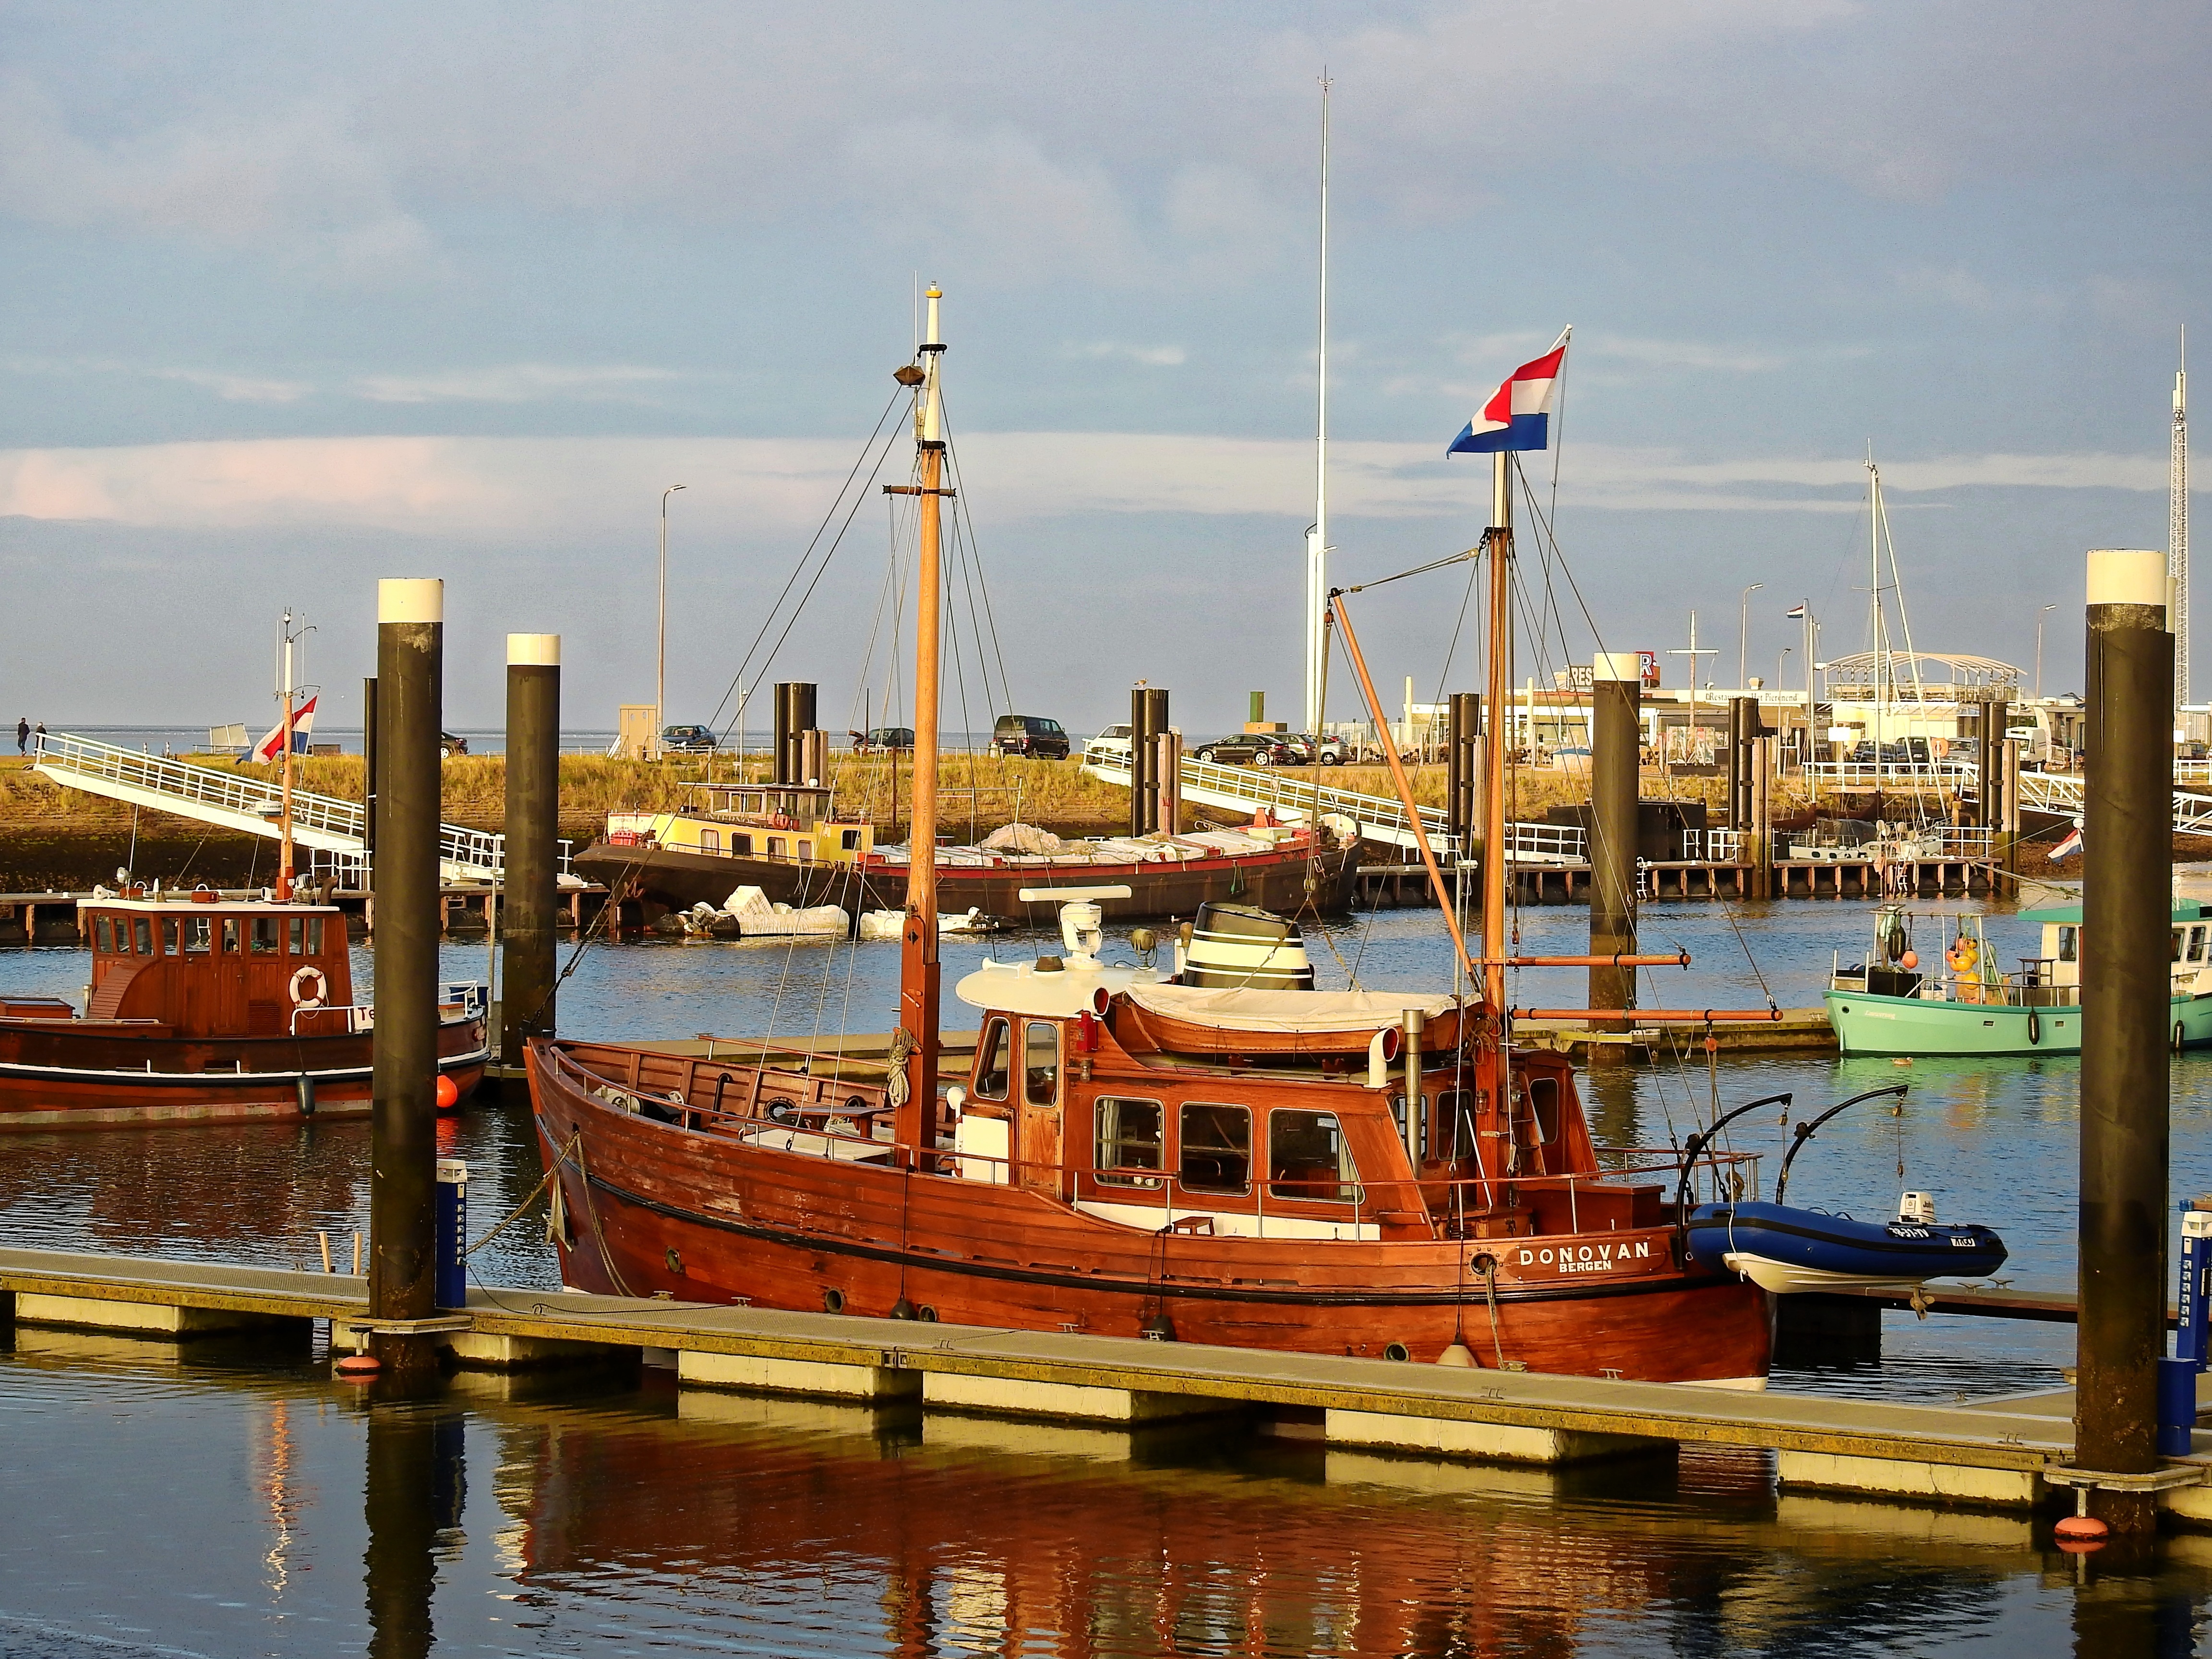
sea, coast, water, dock, sunset, boat, lake, ship, boot, vehicle, yacht, bay, harbor, marina, port, waterway, holland, netherlands, boating, sail, sailing vessel, watercraft, sailing boat, north sea